Iraq al-Amir

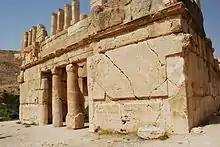
Ruins of Qasr al-Abd

One of the striking sights at Iraq al-Amir is the Qasr al-Abd palace, considered as one of the most important Hellenistic remains in Jordan. The first known written description of the palace and its creation comes down to us from Flavius Josephus, a Jewish-Roman historian from the first century CE. The castle was used during the Hellenistic and Roman periods. The rectangular building was constructed from white limestone from the surrounding area and measures 18x37.5 metres, rising to about 14 metres. The walls are between 90 centimetres to 3.90 metres thick. Josephus maintained that it was surrounded by a moat and a protective wall.